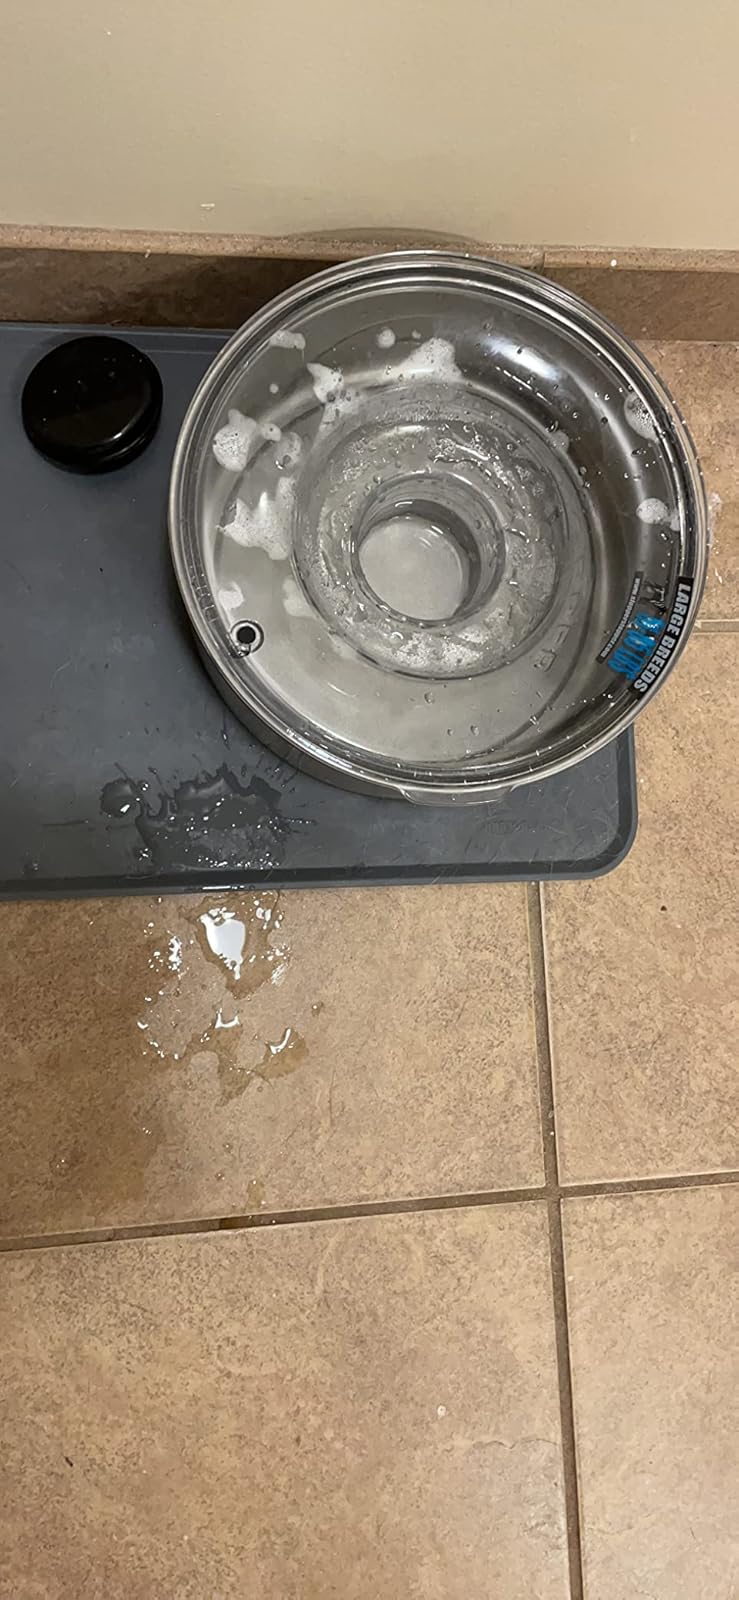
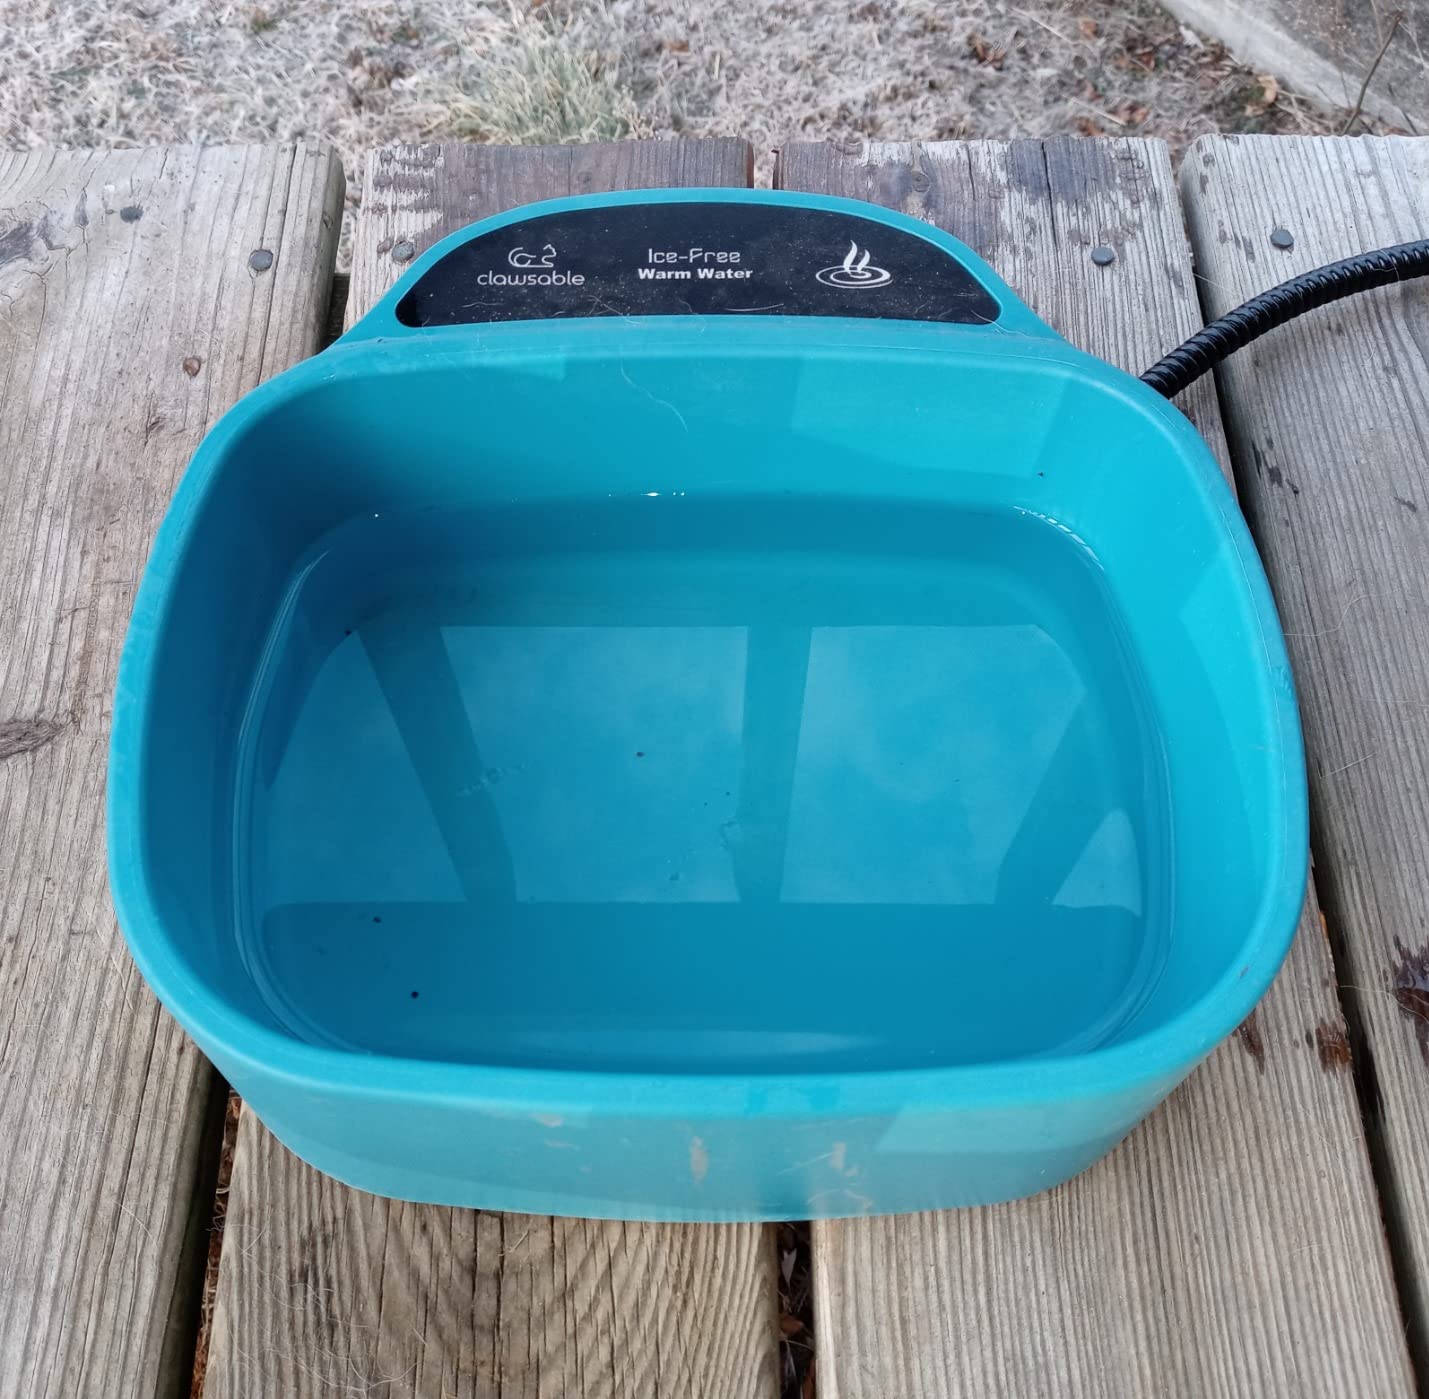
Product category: items_bowl
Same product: no